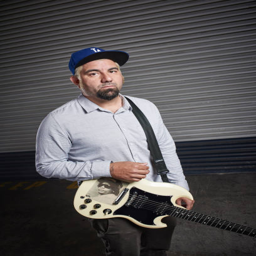
portrait of artist , guitarist and vocalist , photographed backstage before a live performance